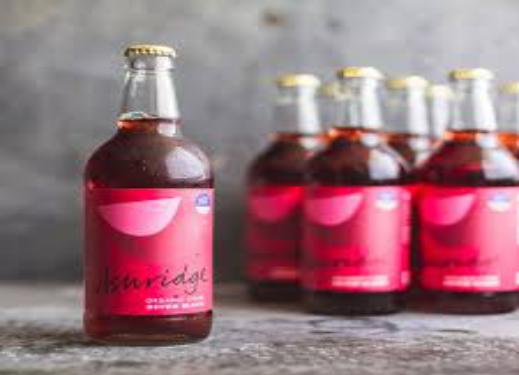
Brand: Ashridge Cider
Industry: Food